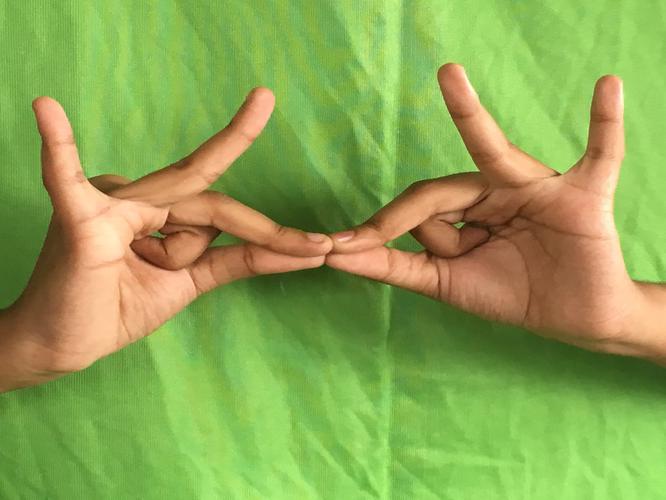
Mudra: Sakata
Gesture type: double_hand